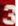
Number: 3